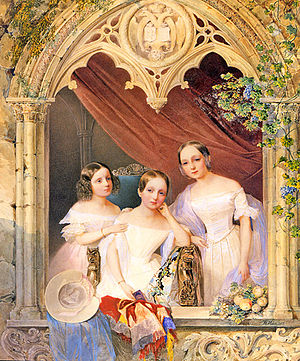
Elisabeth Mikhailovna af Rusland / Biografi
Elisabeth (i midten) med sine søstre, Katharina (til venstre) og Maria (til højre).
Elisabeth Mikhailovna var en russisk storfyrstinde, der var hertuginde af Nassau i Tyskland fra 1844 til 1845 som ægtefælle til Hertug Adolf 1.